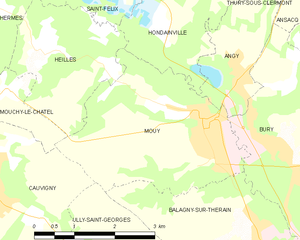
Mouy est une commune française située dans le département de l'Oise, en région Hauts-de-France.